Kannur Beach

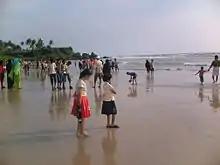
People at Payyambalam Beach

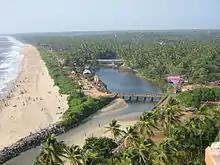
Payyambalam Beach - Joining with Padana Thodu

Kannur Beach is a group of five beaches on the western side of Kannur city in Kerala, India. They are: